Sarači street

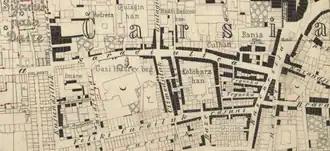
Sarači in 1882

This road existed as early as 1462, about which there is a trace in the vakufnama of Isa-Beg Ishaković from that year, in which this street is mentioned as a road. From 1928 to 1941, when it was connected with Ferhadija street, it was named after Prince and later King Peter II Karadjordjevic, and in 1941, old name has been restored.